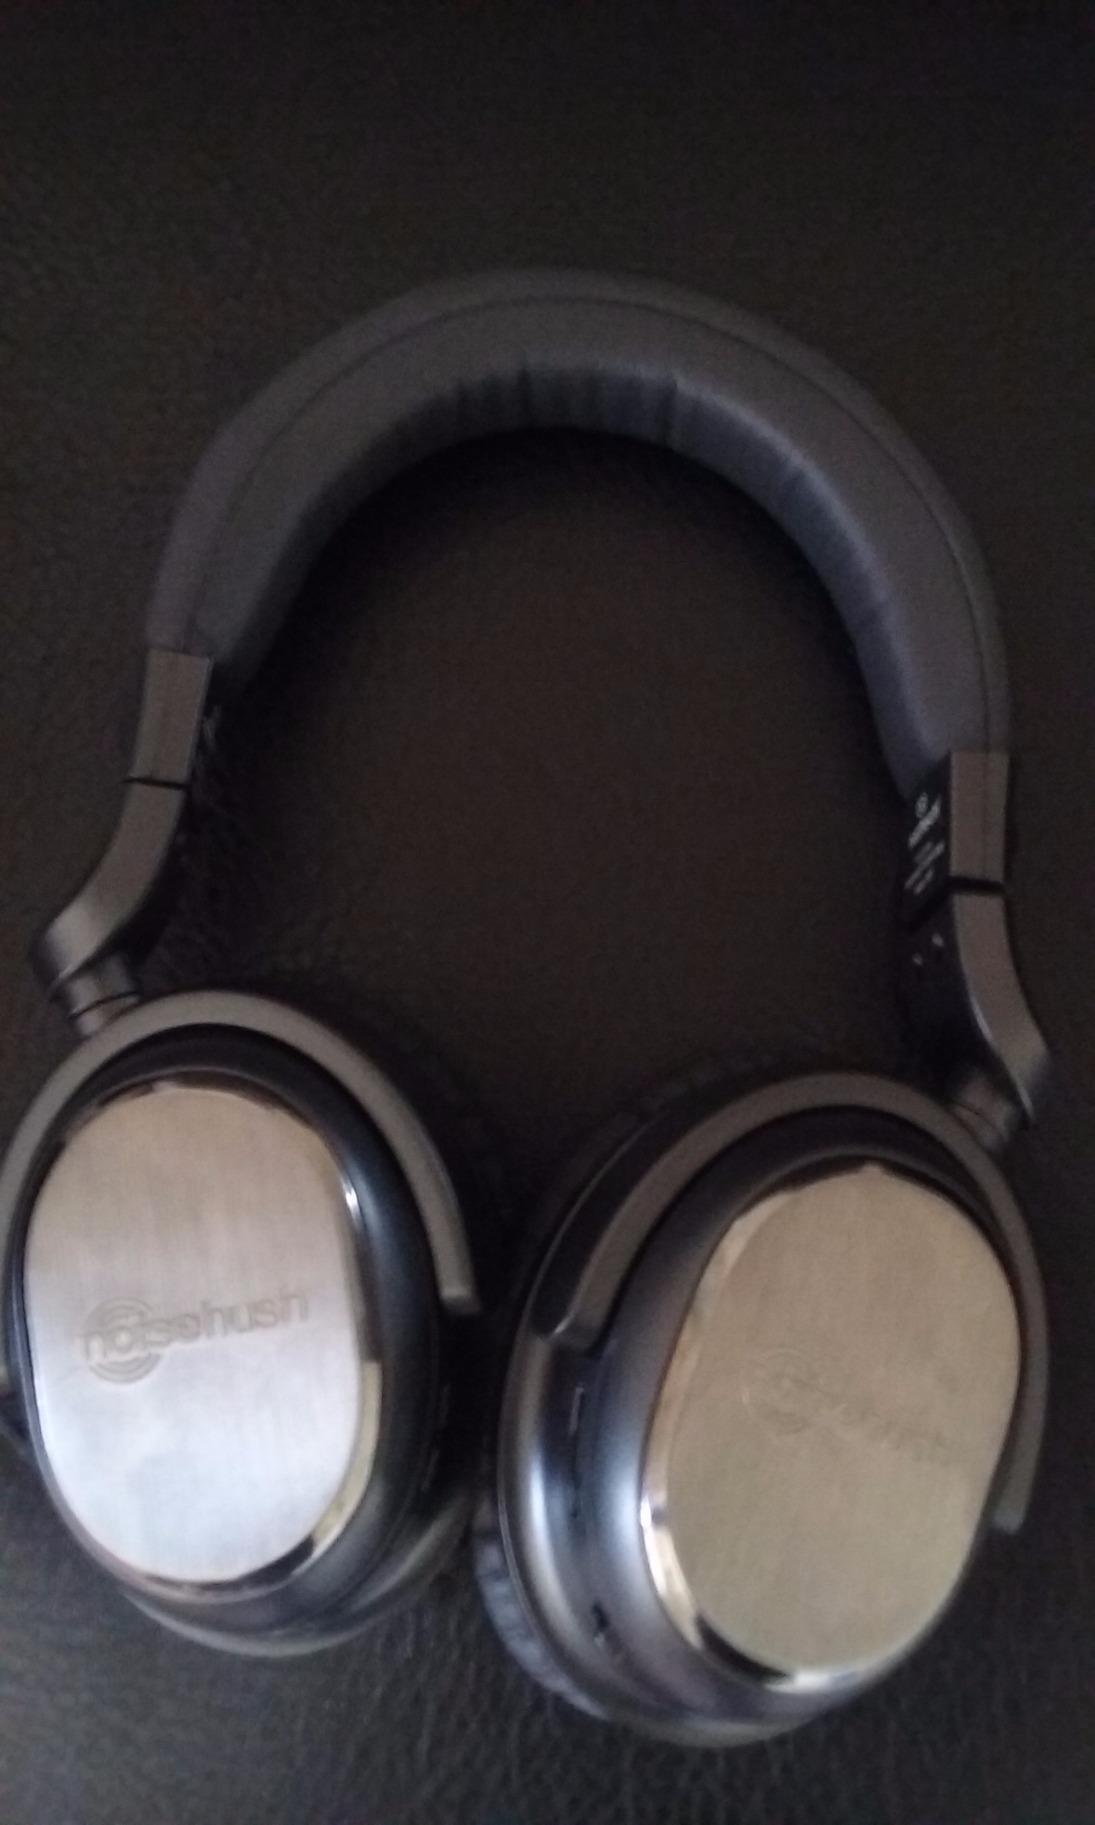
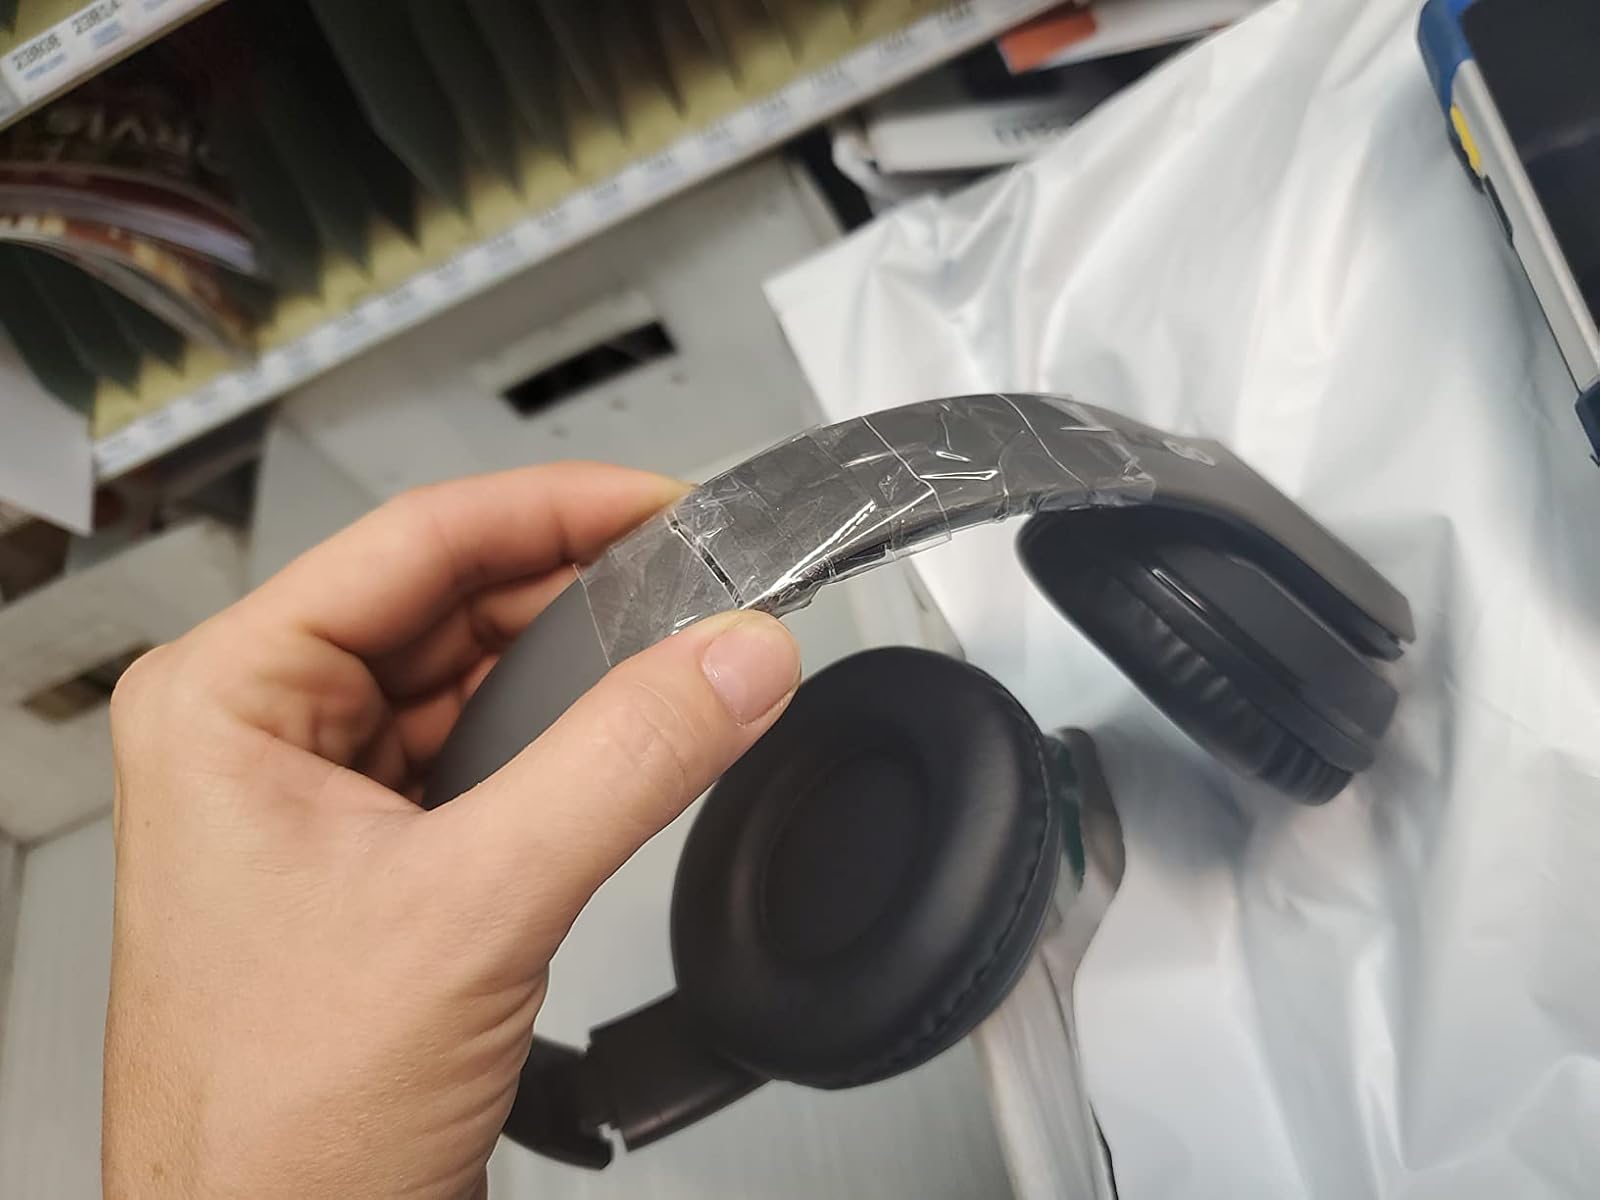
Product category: headphones
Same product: no